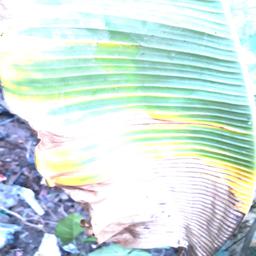
Label: POTASSIUM DEFICIENCY